Sarcos, Gers

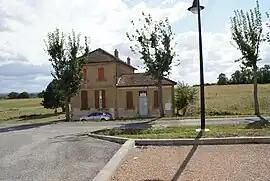
The town hall in Sarcos

Sarcos is a former commune in the Gers department in southwestern France. It was merged into the new commune Cap d'Astarac on 1 January 2025.